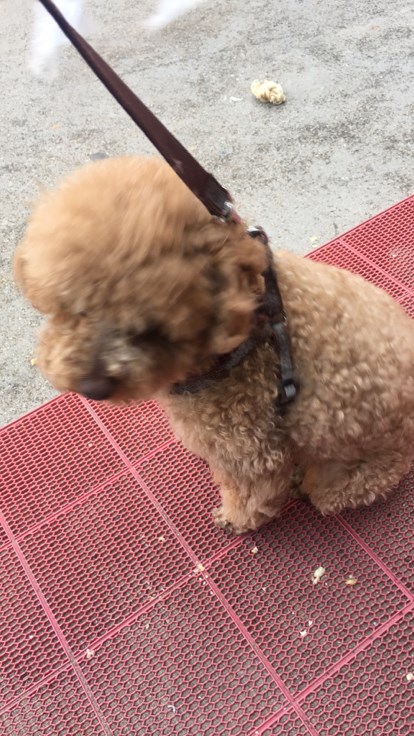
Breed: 7449-n000128-teddy